Henri Matisse

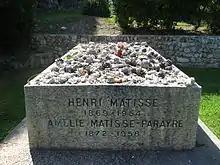
Tombstone of Henri Matisse and his wife Amélie Noellie, cemetery of the Monastère Notre Dame de Cimiez

Around April 1906, Matisse met Pablo Picasso, who was 11 years his junior. The two became lifelong friends as well as rivals and are often compared. One key difference between them is that Matisse drew and painted from nature, while Picasso was more inclined to work from imagination. The subjects painted most frequently by both artists were women and still lifes, with Matisse more likely to place his figures in fully realised interiors. Matisse and Picasso were first brought together at the Paris salon of Gertrude Stein with her partner Alice B. Toklas. During the first decade of the twentieth century, the Americans in Paris—Gertrude Stein, her brothers Leo Stein, Michael Stein, and Michael's wife Sarah—were important collectors and supporters of Matisse's paintings. In addition, Gertrude Stein's two American friends from Baltimore, the Cone sisters Claribel and Etta, became major patrons of Matisse and Picasso, collecting hundreds of their paintings and drawings. The Cone collection is now exhibited in the Baltimore Museum of Art.